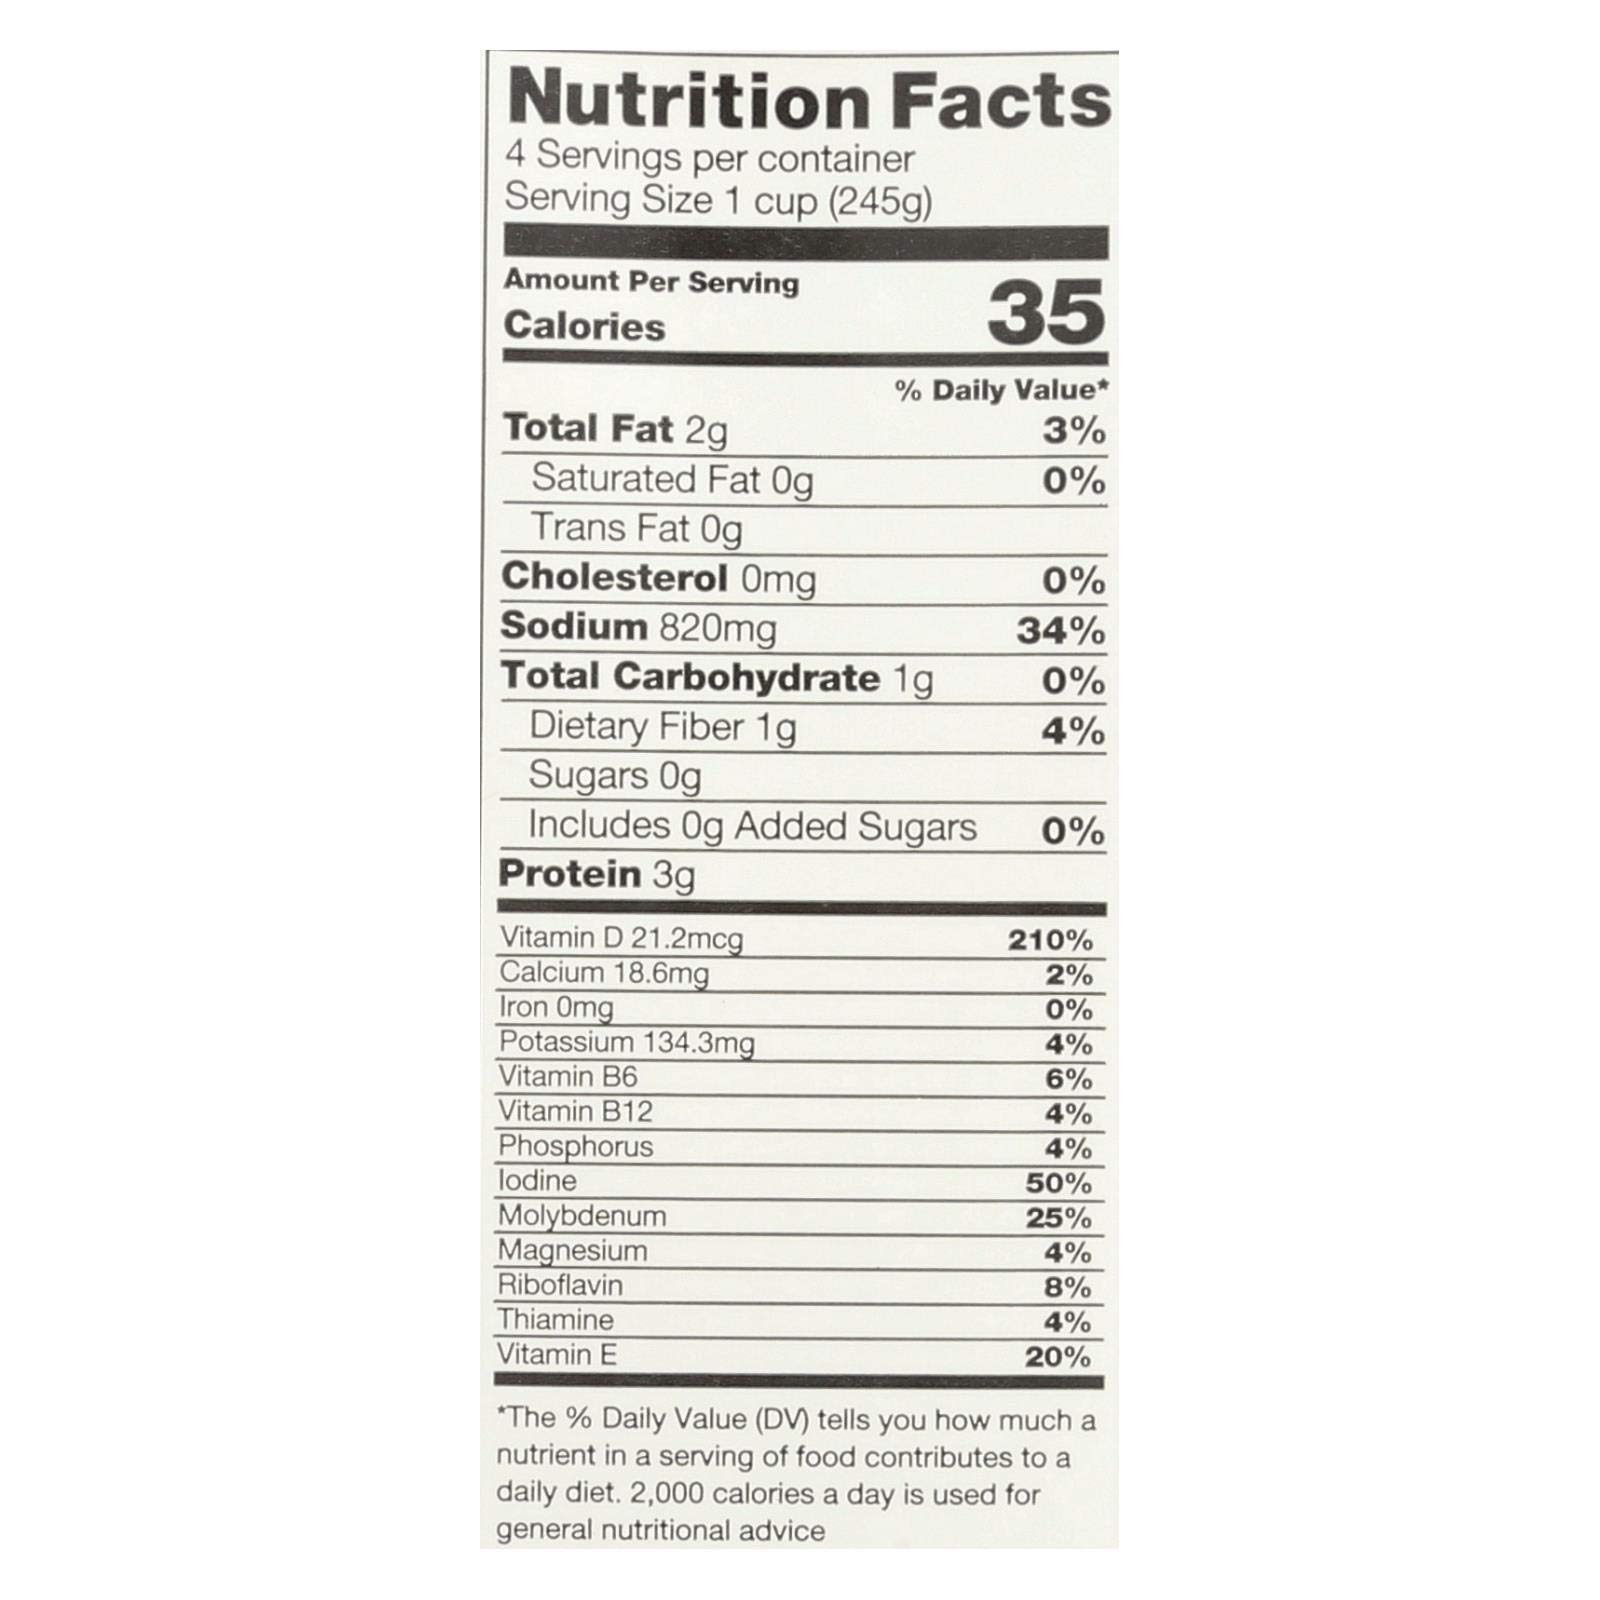
Item Name: OCEAN'S HALO - BROTH,OG2,RAMEN Case6
Value: 6.0
Unit: Count

Price: 29.11